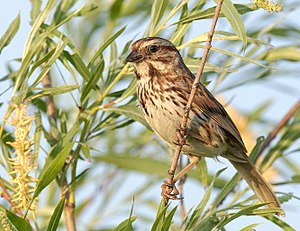
Sangspurv
Sangspurv er en spurvefugl, der lever i Nordamerika.